FC Baku

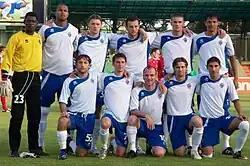
Baku's line up before a 2009–10 UEFA Champions League 2QR match against Ekranas

In 2008, Baku appointed Gjoko Hadžievski as their manager, and after a poor first season, the club celebrated their second title. Under his charge, FC Baku became the first Azerbaijani team to qualify for the third qualifying round of the UEFA Champions League. The team beat FK Ekranas in the second qualifying round after a 2–2 draw in Lithuania and 4–2 win in the Tofik Bakhramov Stadium in the second leg. They lost to Levski Sofia in the next round 2–0 on aggregate, with Baku drawing the first leg 0–0 at home.